Caudron Type D

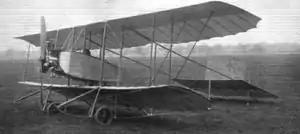

The Caudron Type D was a French pre-World War I single seat, twin-boom tractor biplane, a close but slightly smaller relative of the two seat Caudron Type C. More than a dozen were completed, one exported to the United Kingdom, where they may also have been licence-built, and three to China.